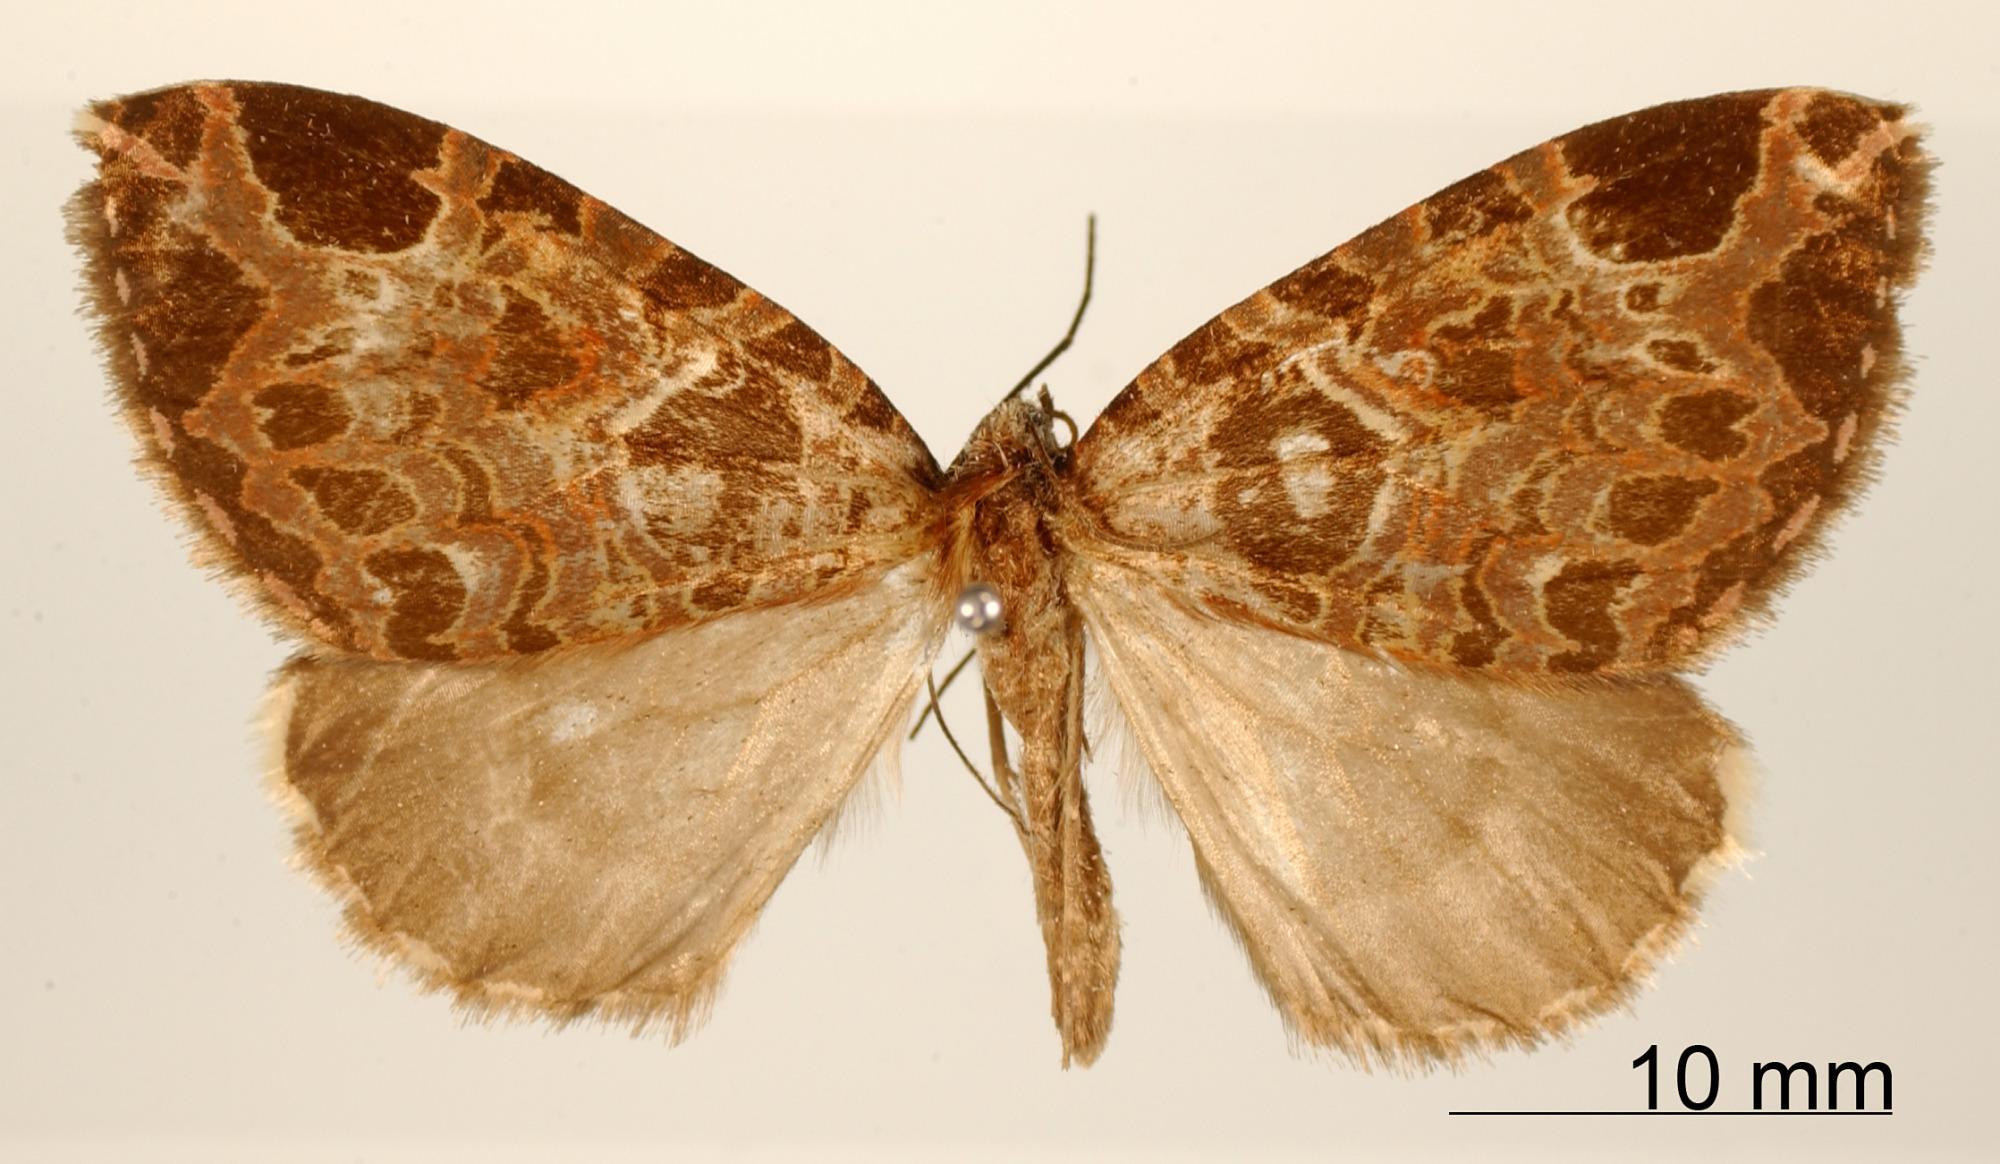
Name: Erebochlora regularis
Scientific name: Erebochlora regularis Dognin, 1911
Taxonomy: Animalia, Arthropoda, Insecta, Lepidoptera, Geometridae, Larentiinae
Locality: Yuntas pres Cali, Colombia